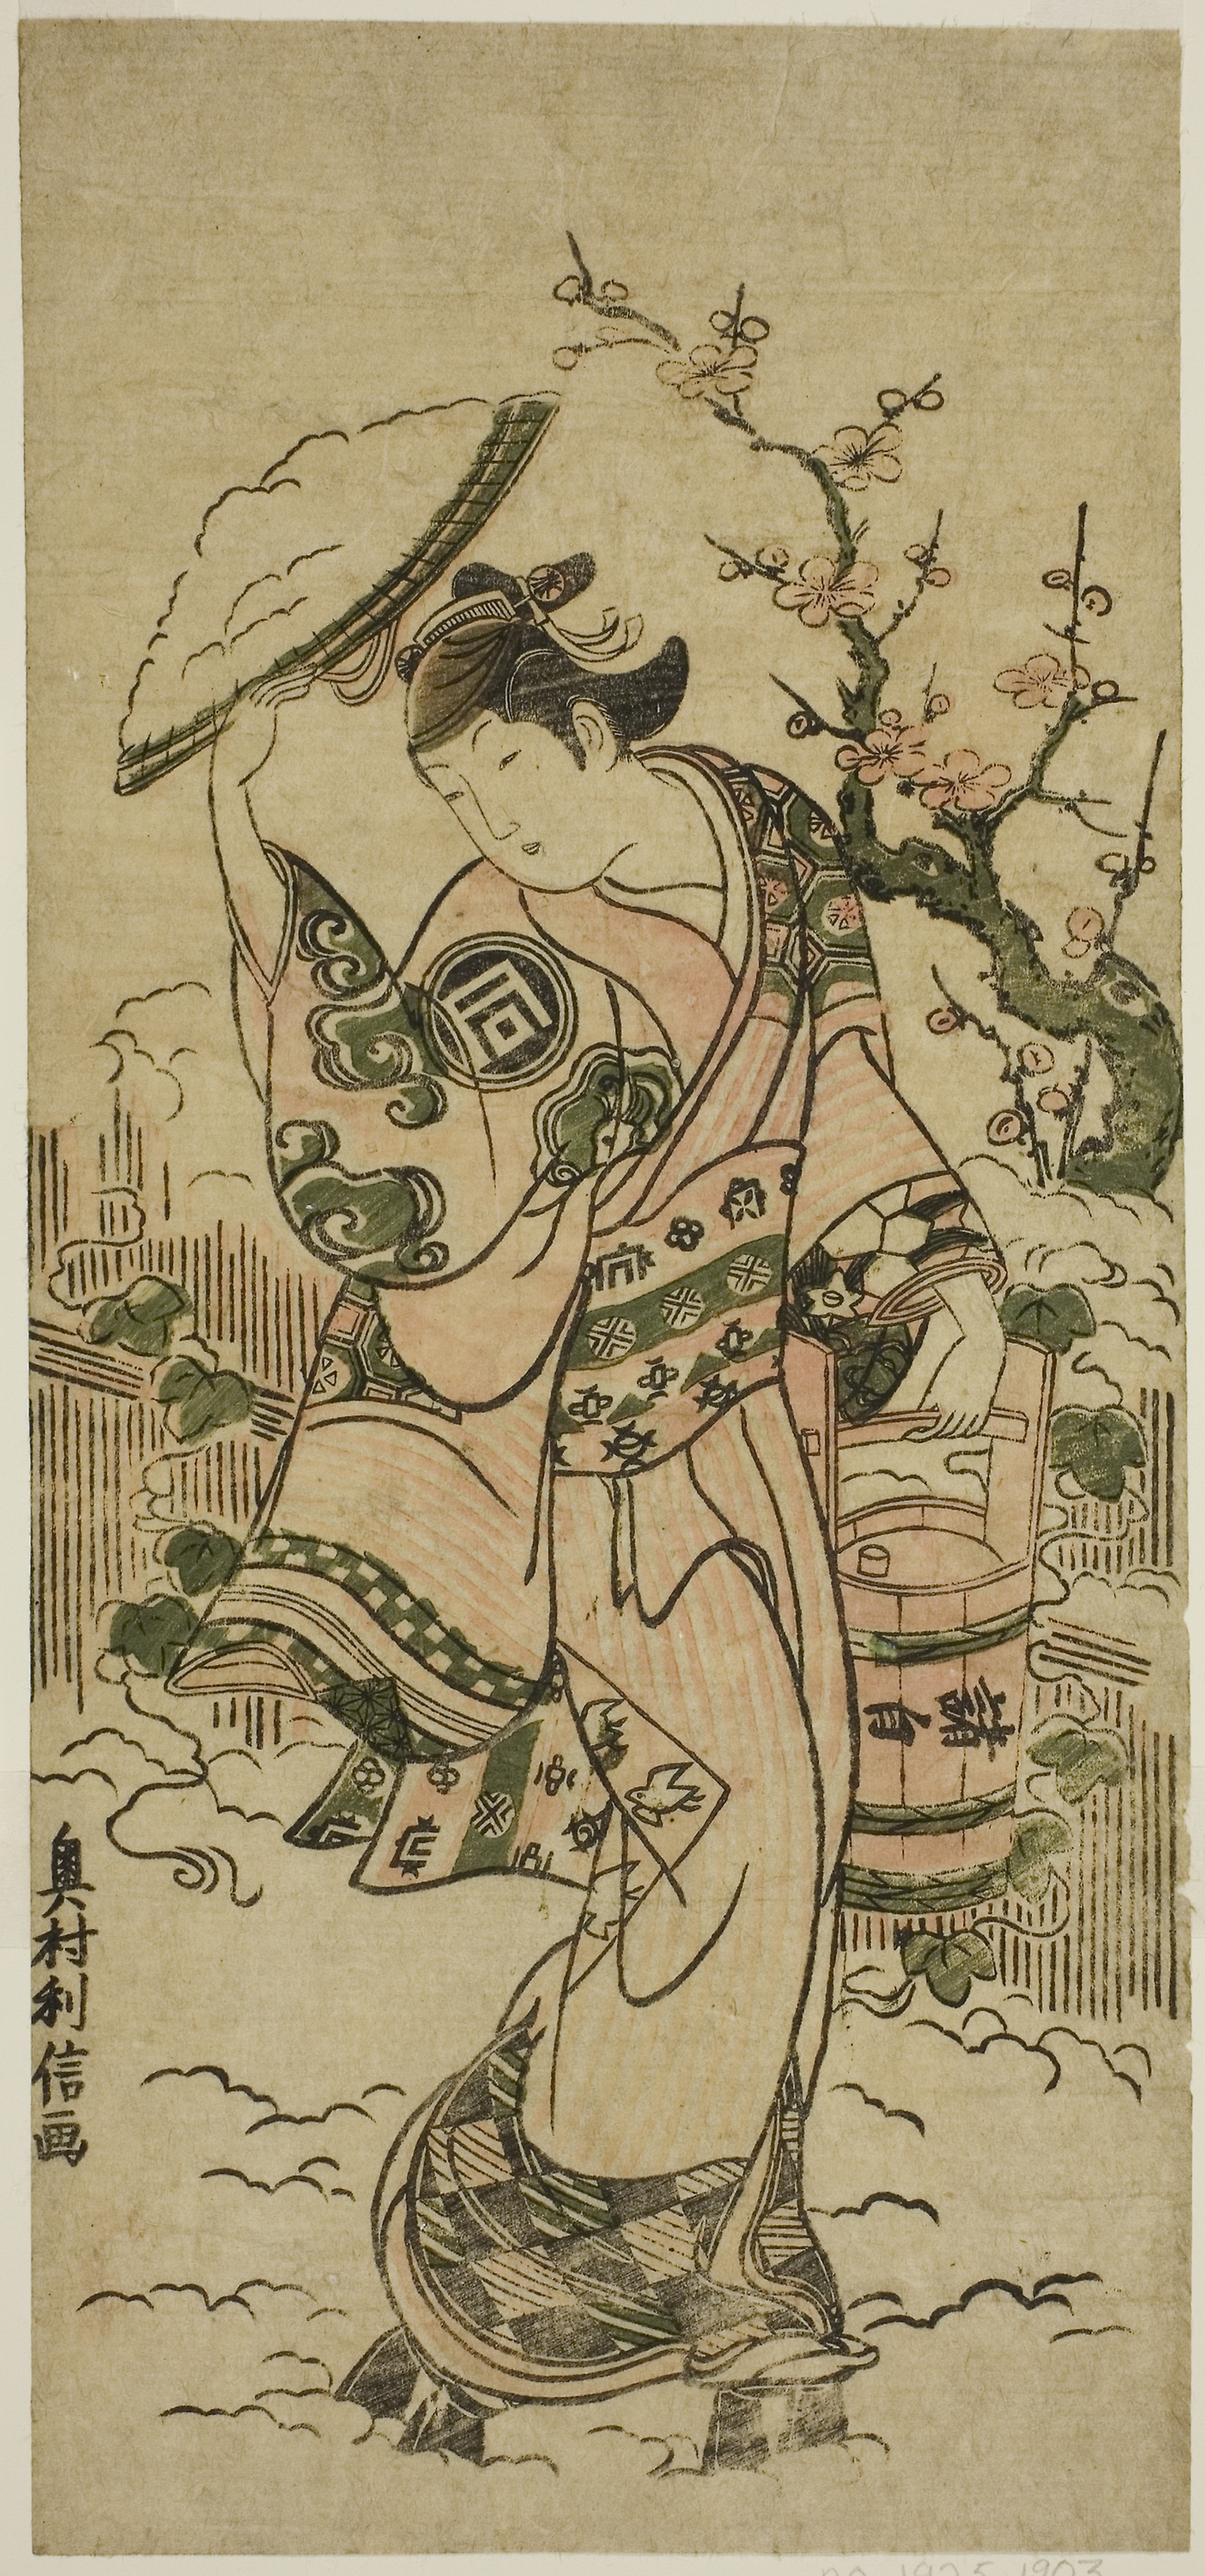
drawing, cartoon, illustration, art, fictional character, sketch, fiction, printmaking, costume design, artwork, style